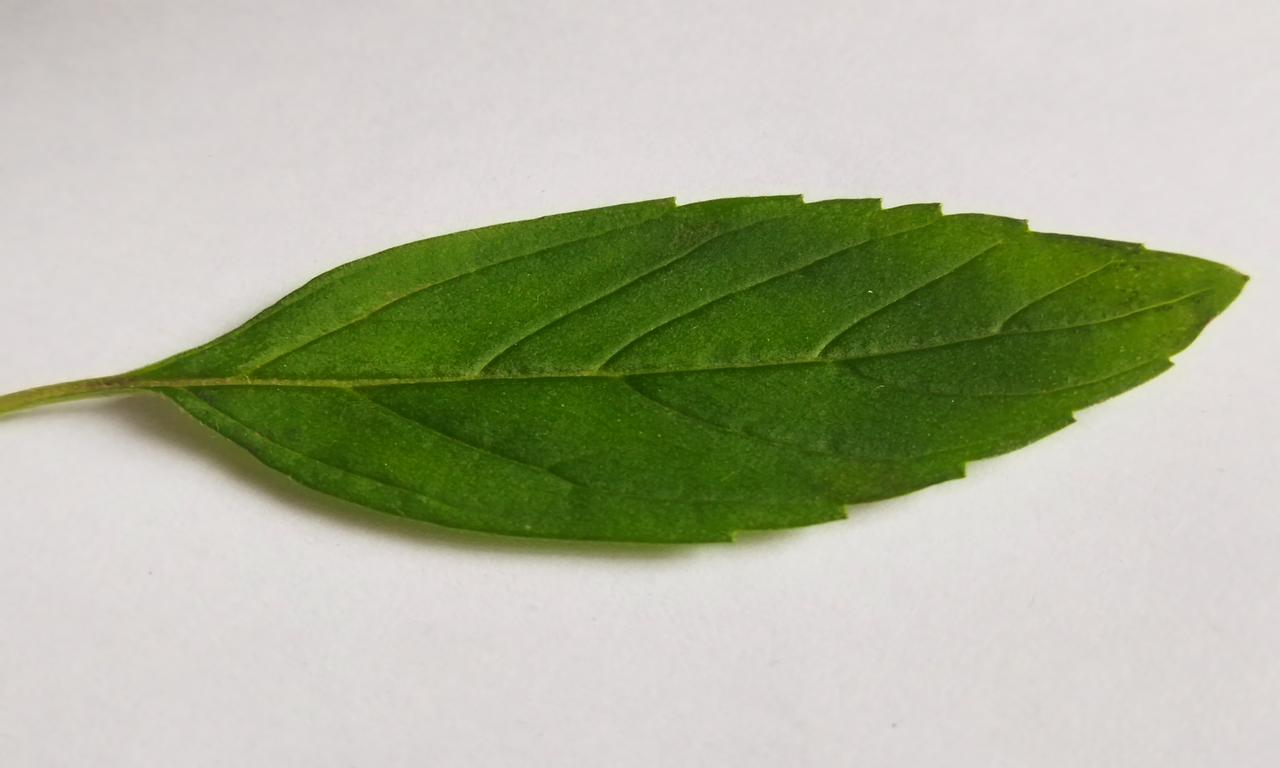
Label: Fresh